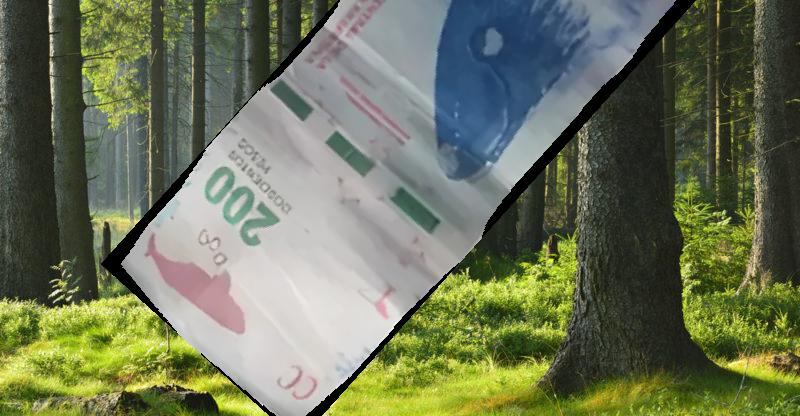
Denominación: 200